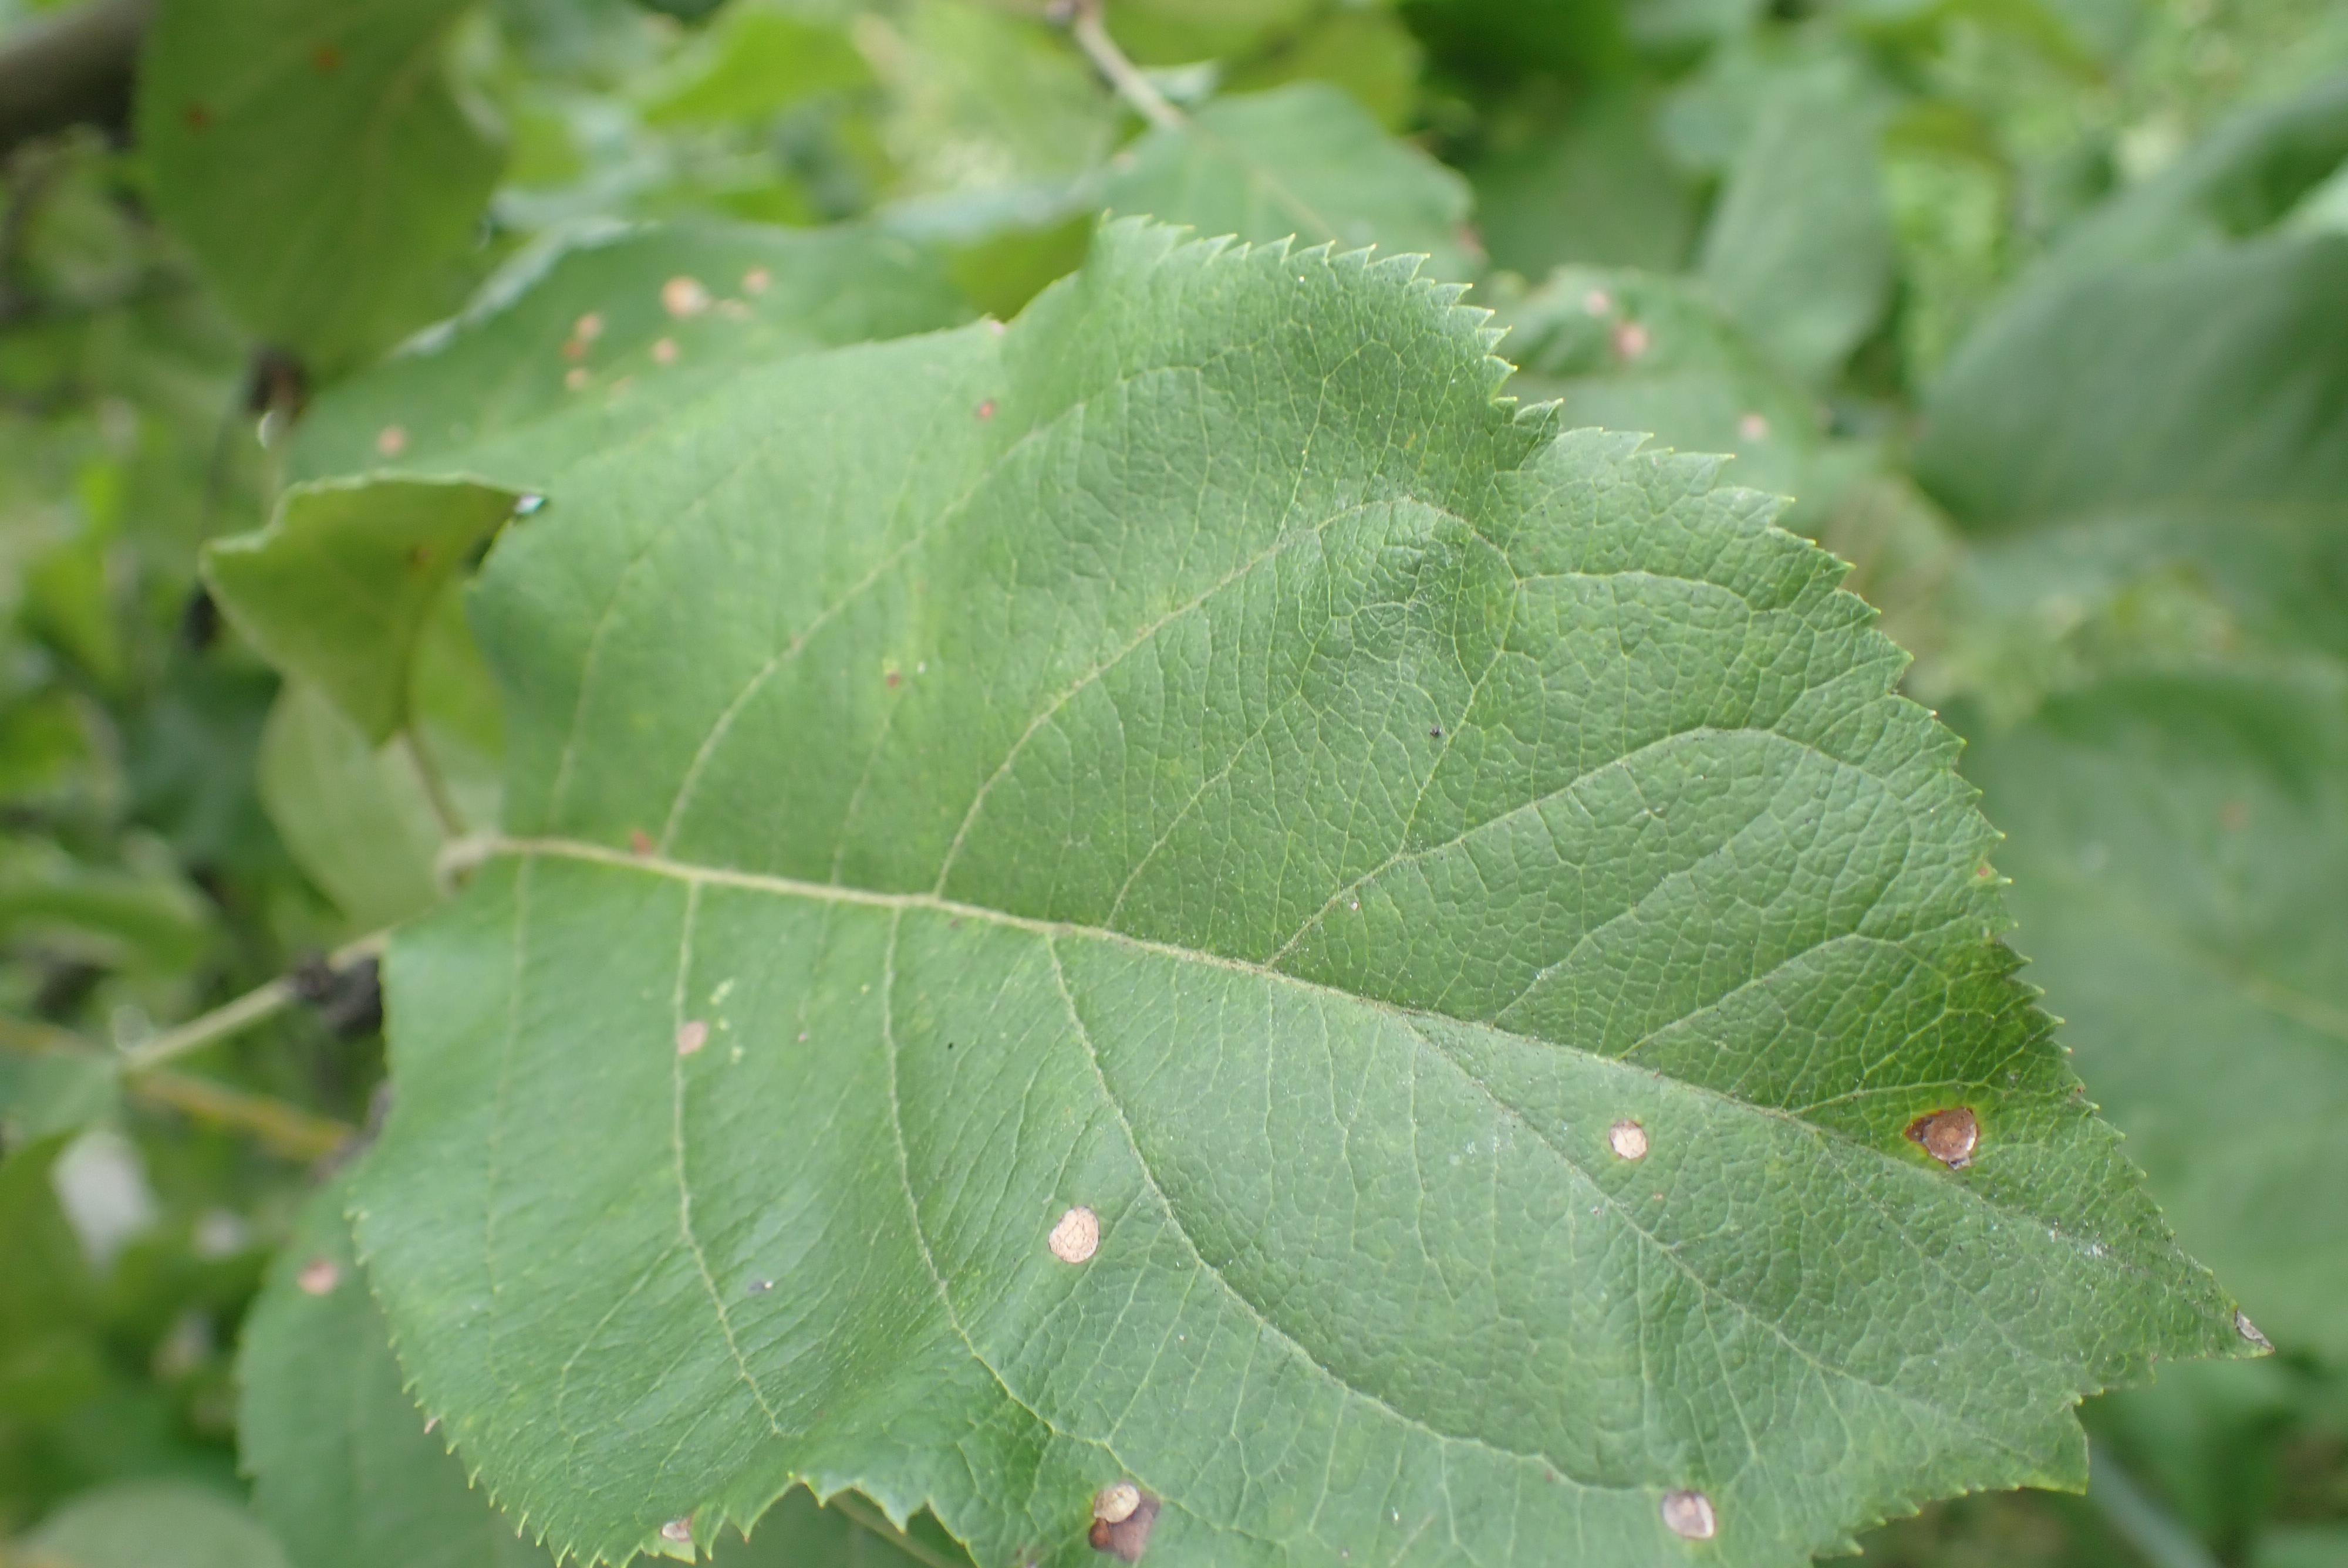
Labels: frog_eye_leaf_spot